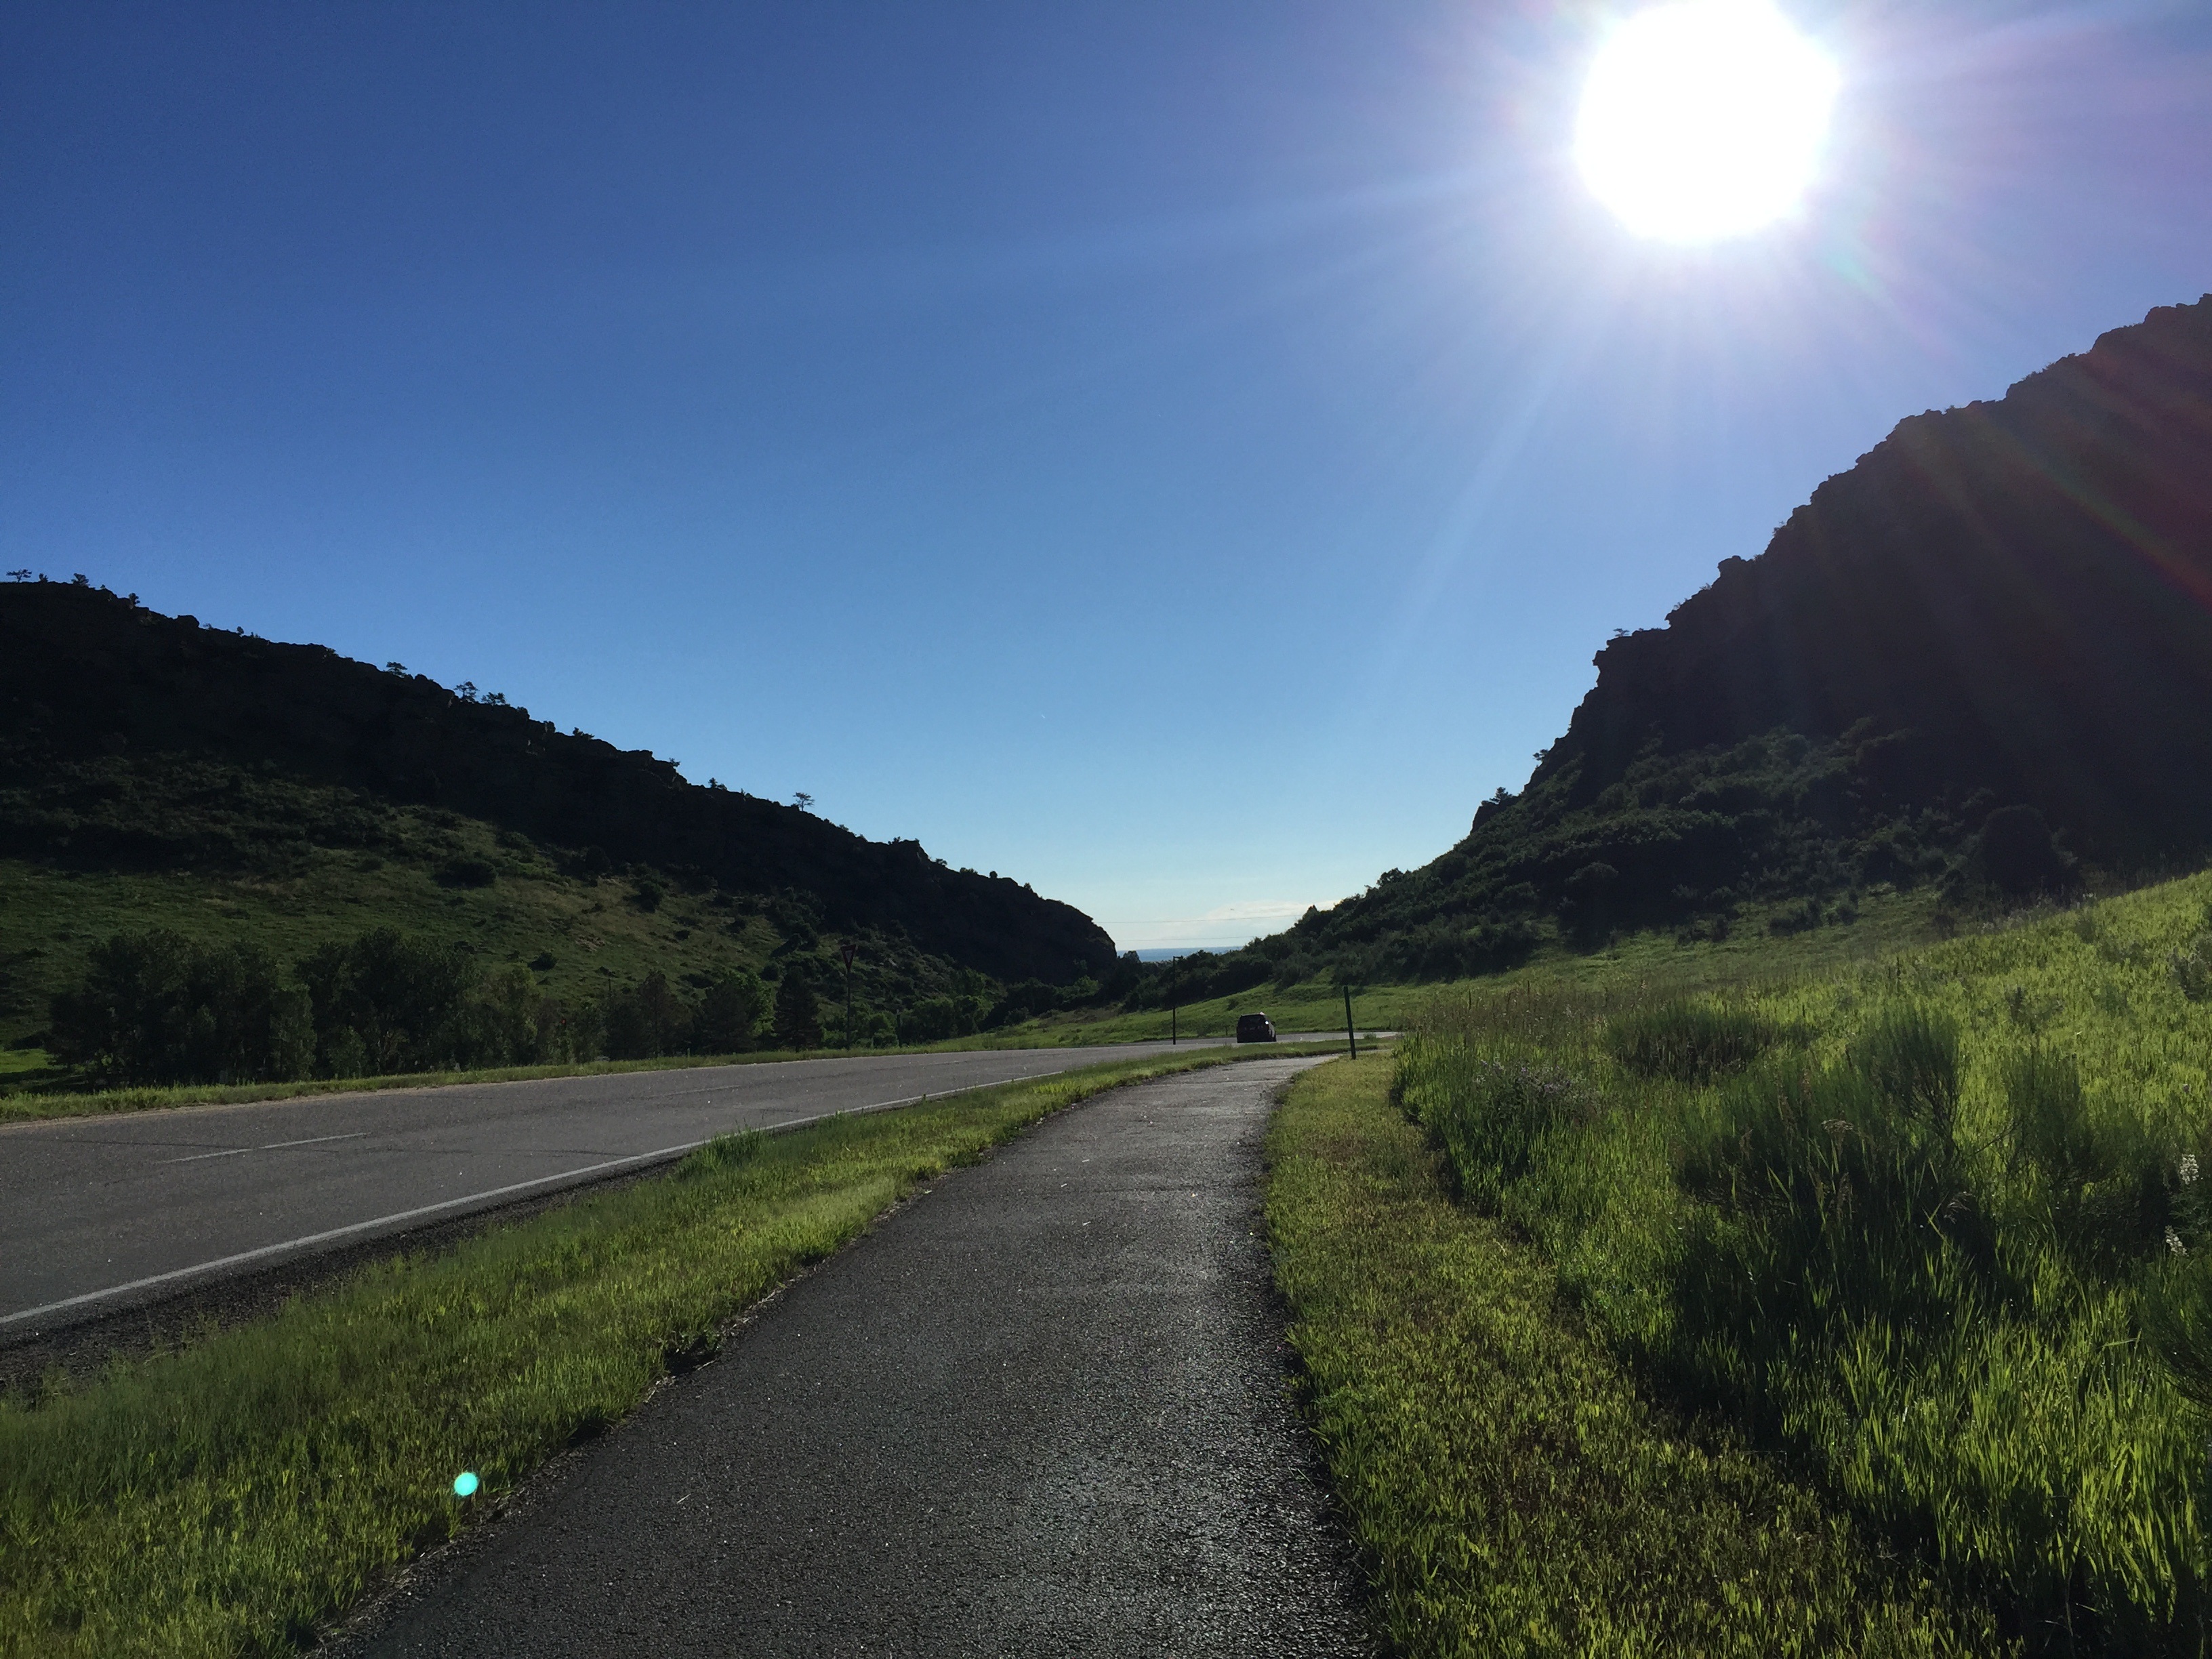
landscape, nature, horizon, mountain, cloud, sky, road, sunlight, morning, hill, highway, valley, mountain range, direction, reservoir, highland, road trip, colorado, infrastructure, plateau, way, ken, day, rural area, landform, mountain pass, caryl, geographical feature, atmospheric phenomenon, mountainous landforms